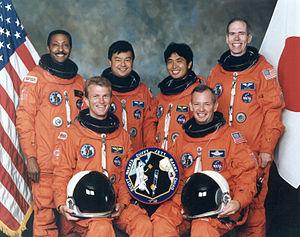
STS-72 est la dixième mission de la navette spatiale Endeavour.